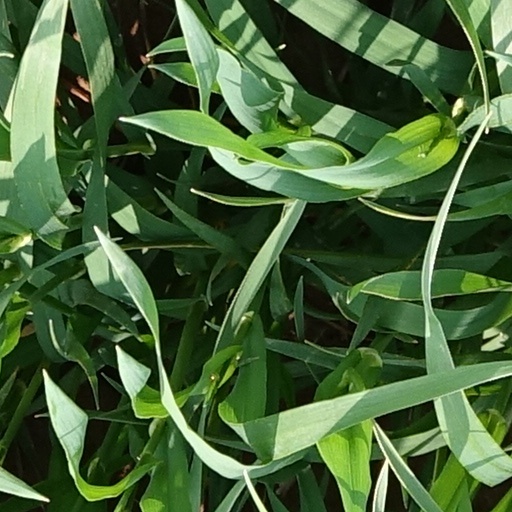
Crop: wheat